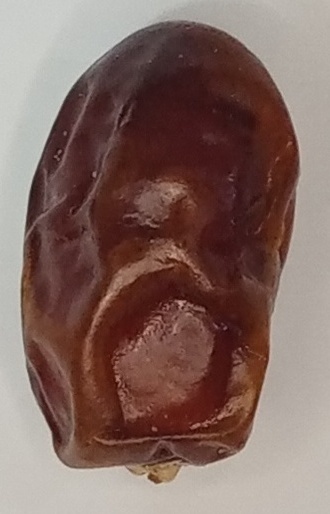
Variety: aseel
Size: medium
Grade: grade-1